Nyaicili Boki Raja

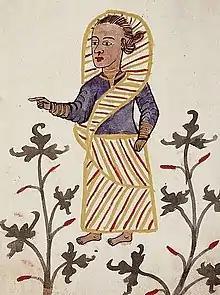
A high-status woman from North Maluku, from "Codice Casanatense", c. 1540.

Her original name is not known, since Nyaicili Boki Raja (Naychile Puka Raga) is a title meaning "Junior Lady Royal Princess". She was a daughter of Sultan al-Mansur of Tidore (d. 1526) and married Sultan Bayan Sirrullah of Ternate some time prior to 1518. Ideas about her position in the Ternate dynasty differ among historians. Paramita R. Abdurrachman believes that she was the mother of three sons who became Sultans of Ternate in turn: Boheyat (r. 1521-1529), Dayal (r. 1529-1533) and Tabariji (r. 1533-1535). On the other hand, Christiaan van Fraassen posits that Bayan Sirrullah married two daughters of al-Mansur, of which the second gave birth to Tabariji. What is known from European sources is that Bayan Sirrullah died in 1521 by poison, leaving only minor sons by his main consort(s). Their elder half-brother Darwis acted as regent for the young Boheyat while the Queen Mother was his tutor. With her father in Tidore in her back, she was a most influential person. In fact, Al-Mansur entertained ideas to bring both Tidore and Ternate under Spanish protection which would reserve a dominant role for himself. However, Ternate had a strong alliance with the Portuguese from Melaka, who cooperated with Darwis and built a fort on the island in 1522-1523. Relations between the Queen Mother and Darwis were consequently rocky, and the Portuguese captain in Ternate took her sons into custody, causing her to flee to her father in Tidore for a while. Her influence moreover diminished when her father was poisoned to death in 1526. Boheyat passed away in 1529 without ever actually rule, and the Portuguese installed Dayal as king. By now the Portuguese officers and soldiers had evoked general resentment. In the middle of a political crisis in 1533, Dayal fled to his maternal uncle Mir of Tidore, leaving the throne vacant.